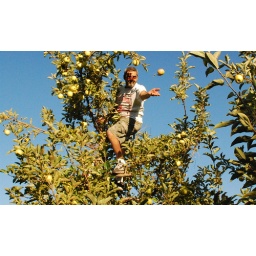
man in tree throws an apple to me